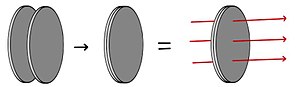
Ir spektroskopi / Konkret fremgangsmåde / 2. Forberedelse af stoffet
Her bliver der illustreret hvordan KBr pladerne i sig selv ikke absorberer IR-strålingen.
Her bliver der illustreret hvordan KBr pladerne i sig selv ikke absorbere IR-strålingen.
Infrarød Spektroskopi er en eksperimentel analysemetode, som giver et overblik over hvilke bindinger og funktionelle grupper der findes i et molekyle. Det er en let og billig analysemetode som ofte anvendes i eksempelvis medicinalindustrien.